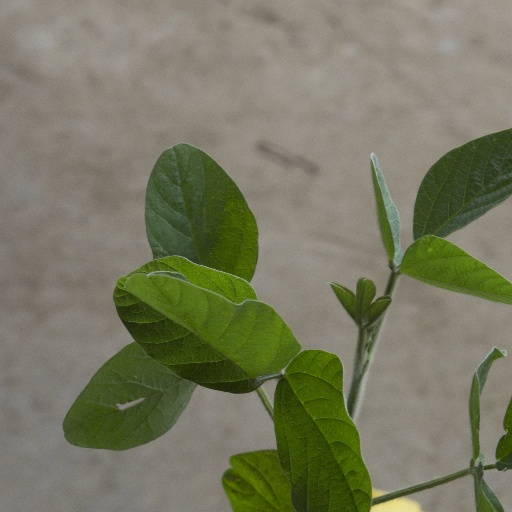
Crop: soybean